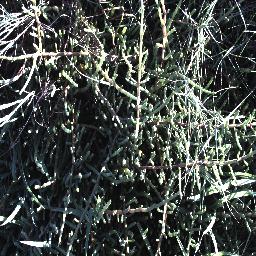
Label: negative